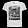
Label: T - shirt / top